Alif (2016 film)

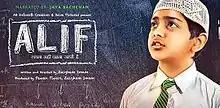
Ladna nahi padna jaroori

Alif is an Indian Hindi film jointly produced by Pawan Tiwari and Zaigham Imam. Alif is written and directed by Zaigham Imam. The trailer of the film was launched by Uttar Pradesh Chief Minister Akhilesh Yadav and Jaya Bachchan on 27 December 2016. It stars Neelima Azeem, Bhavna Pani, Pawan Tiwari, Danish Hussain, Aditya Om, Saud Mansuri, Shimala Prasad as the lead characters.